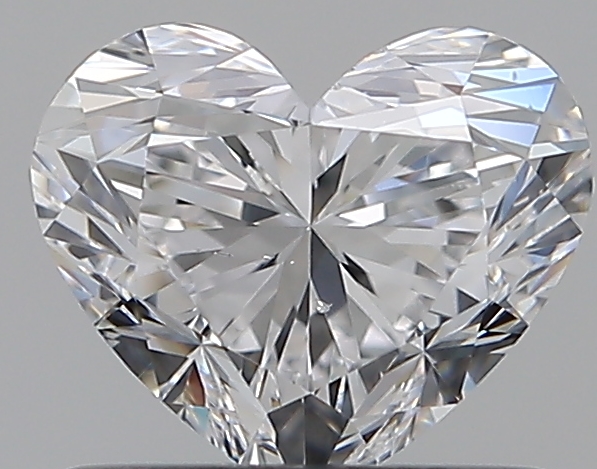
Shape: heart
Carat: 0.72
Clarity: SI1
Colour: D
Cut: EX
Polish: EX
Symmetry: EX
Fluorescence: F
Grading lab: GIA
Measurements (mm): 5.25 x 6.22 x 3.76